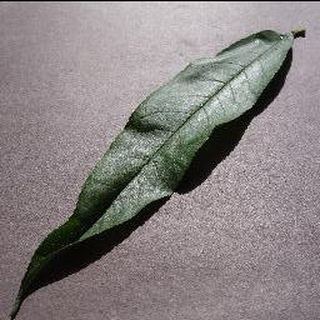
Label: healthy_peach